RUTACA Airlines Flight 225

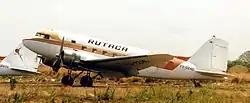
YV-224C, the aircraft involved in the accident

RUTACA Airlines Flight 225(5R225/RUC225) was a domestic tourist passenger flight, operated by RUTACA Airlines from Canaima Airport to Santiago Mariño Caribbean International Airport that crashed during a refueling stop in Tomás de Heres Airport in Ciudad Bolívar, Venezuela on 25 January 2001. The aircraft was carrying 24 passengers and crew members. The aircraft, a Douglas DC-3, crashed into a shantytown shortly after take off from Ciudad Bolívar, killing everyone on board. Eyewitnesses stated that an engine failure had occurred.